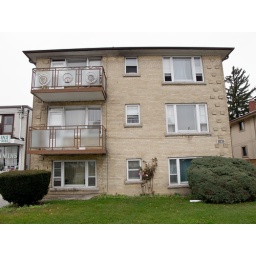
If you look closely, you'll find roses blooming in front of the ground floor window.